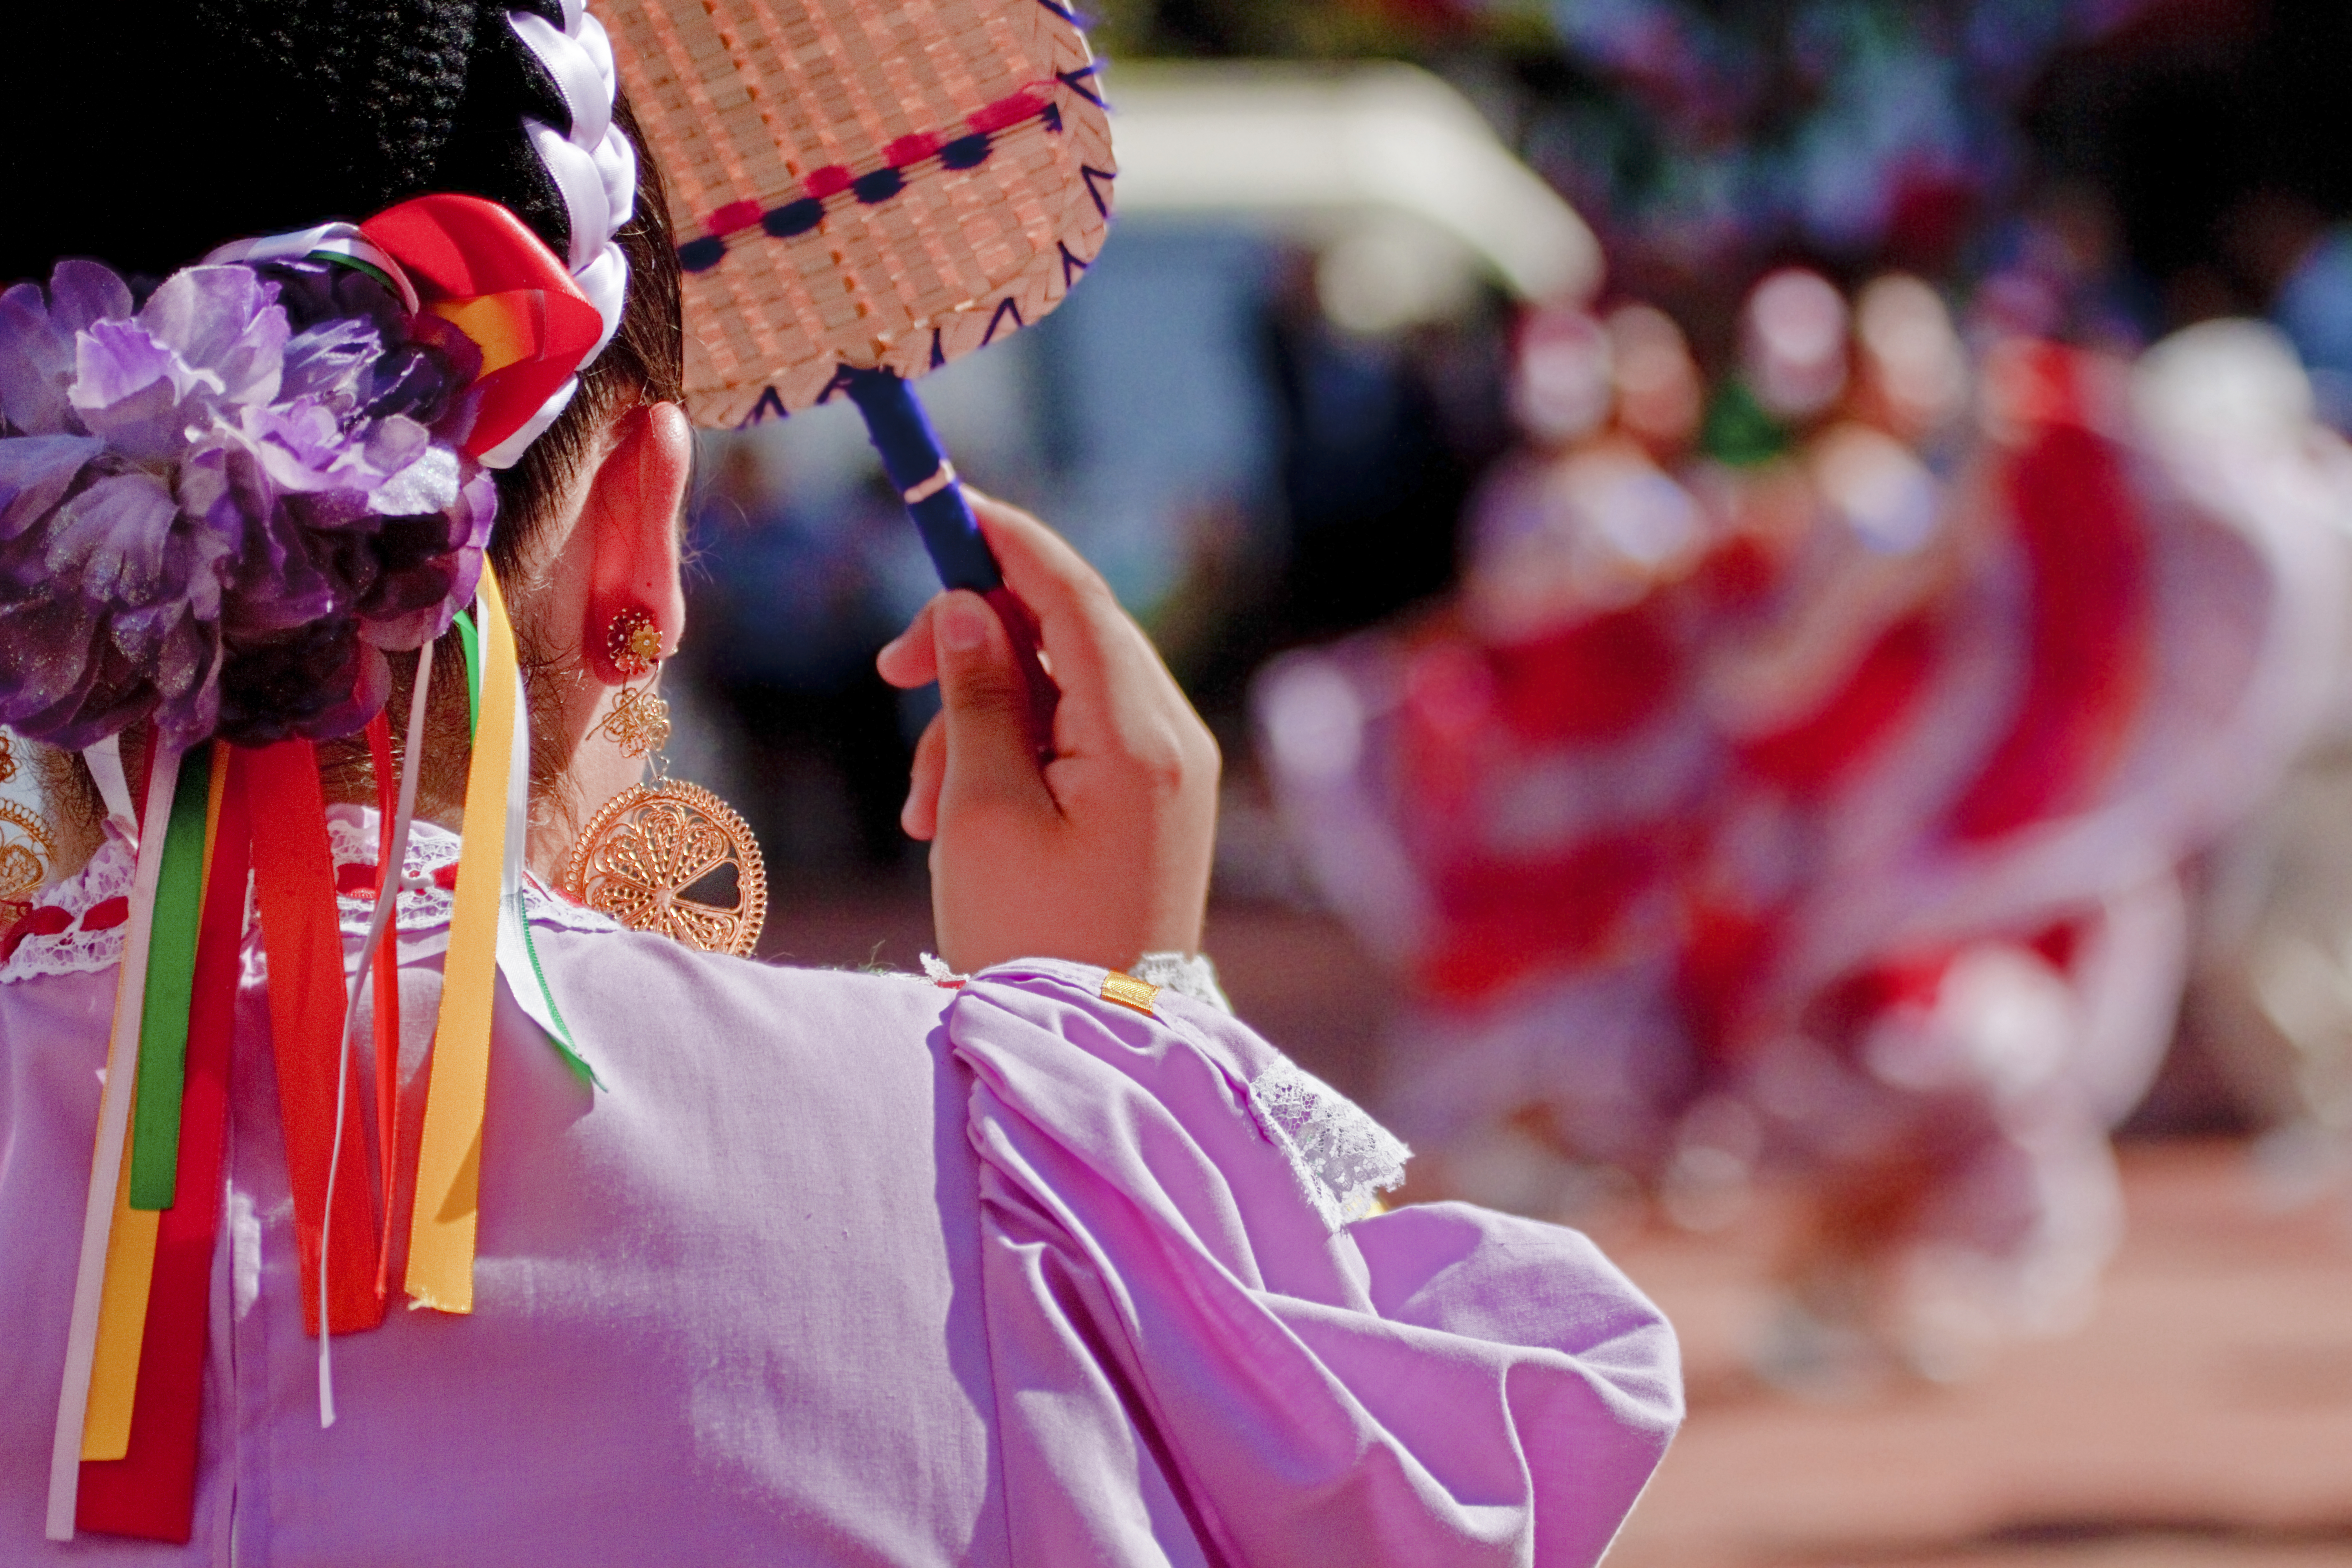
bokeh, woman, street, photography, flower, downtown, dance, red, carnival, color, square, pink, candid, festival, colors, dancers, the, fiestas, images, event, el, tradition, watching, courthouse, broadway, mexican, from, oregon, portland, ian, pioneer, sane, yamhill, 6th, morrison, grito, patrias, sideline